Lorraine Hunt Lieberson

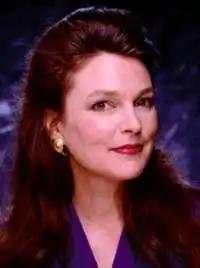

Lorraine Hunt Lieberson (March 1, 1954 – July 3, 2006) was an American mezzo-soprano. She was noted for her performances of both Baroque era and contemporary works. Her career path to becoming a singer was unconventional – formerly a professional violist, Lieberson did not shift her full-time focus to singing until she was in her thirties.